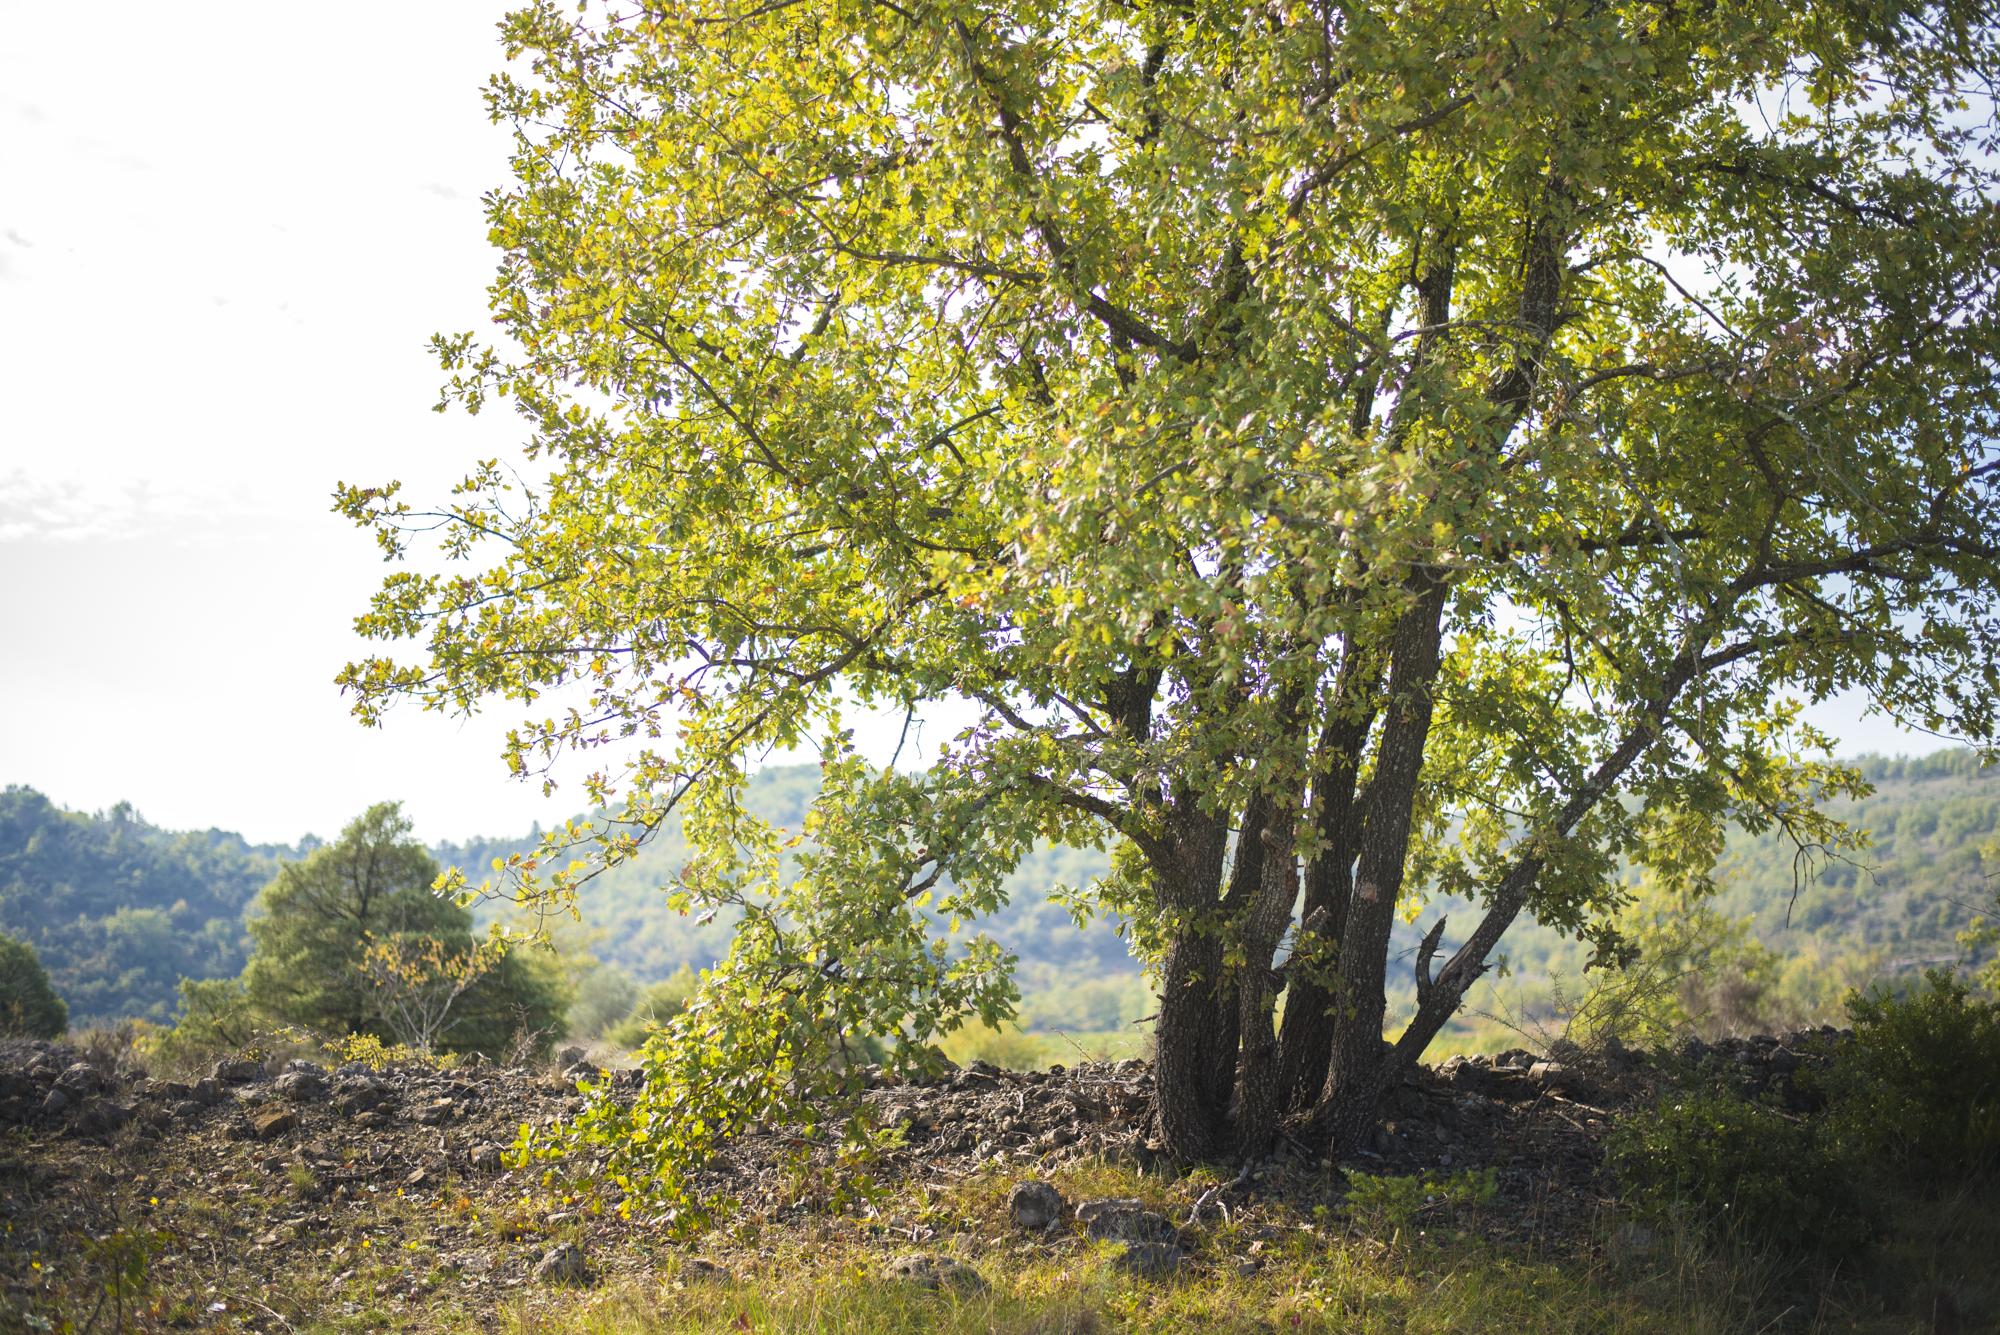
landscape, tree, forest, branch, plant, meadow, sunlight, leaf, flower, europe, autumn, scenery, nikon, season, paysage, shrub, deciduous, oak, paisible, grove, scene, nikkor, woodland, quiet, tranquilit, calme, ecosystem, serein, paeceful, c uruyann, s r nit, flowering plant, woody plant, temperate broadleaf and mixed forest, land plant